Ghaznavid campaigns in India

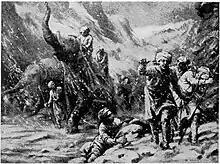
Disaster of Jayapala Army against Mahmud of Ghazni, due to a snowstorm

In 1001, the Ghaznavid forces, led by Mahmud of Ghazni, achieved victory over the Hindu Shahi forces, commanded by Jayapala, near Peshawar. Consequently, Mahmud incorporated Peshawar and Punjab into his empire. Jayapala, the Hindu Shahi ruler, was taken prisoner and, was in the face of a humiliating defeat, he immolated himself.